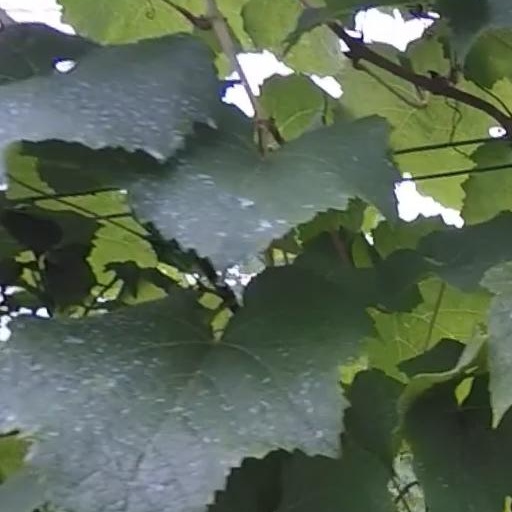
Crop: grape